Mark Evans (general)

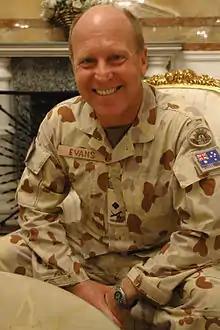
Major General Mark Evans, early 2008

Lieutenant General Mark Evans, (born 24 April 1953) is a retired senior officer in the Australian Army. He was chief of joint operations from July 2008 until his retirement in May 2011.